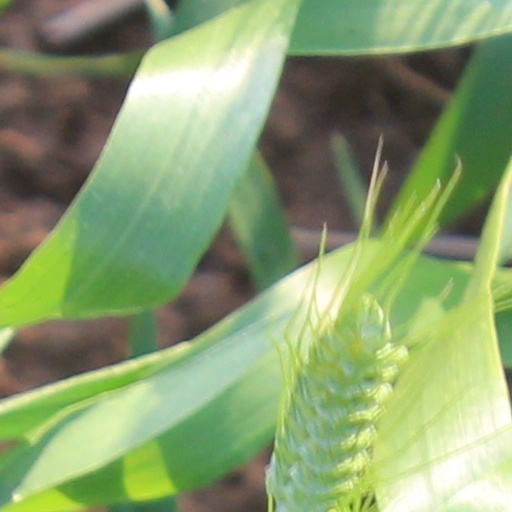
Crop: wheat